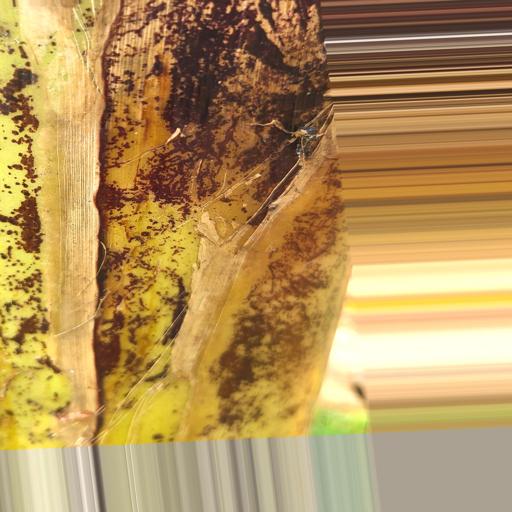
Label: bract_mosaic_virus